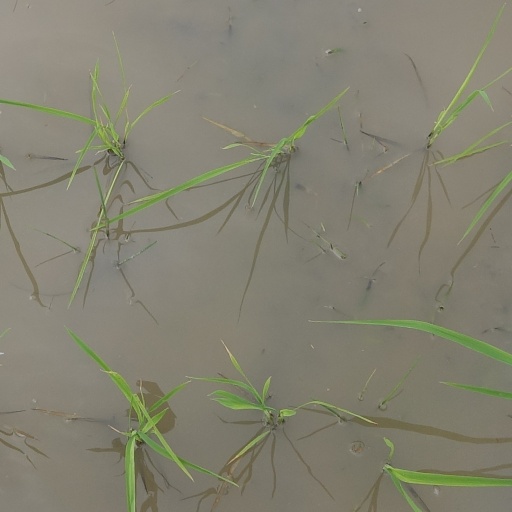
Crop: rice